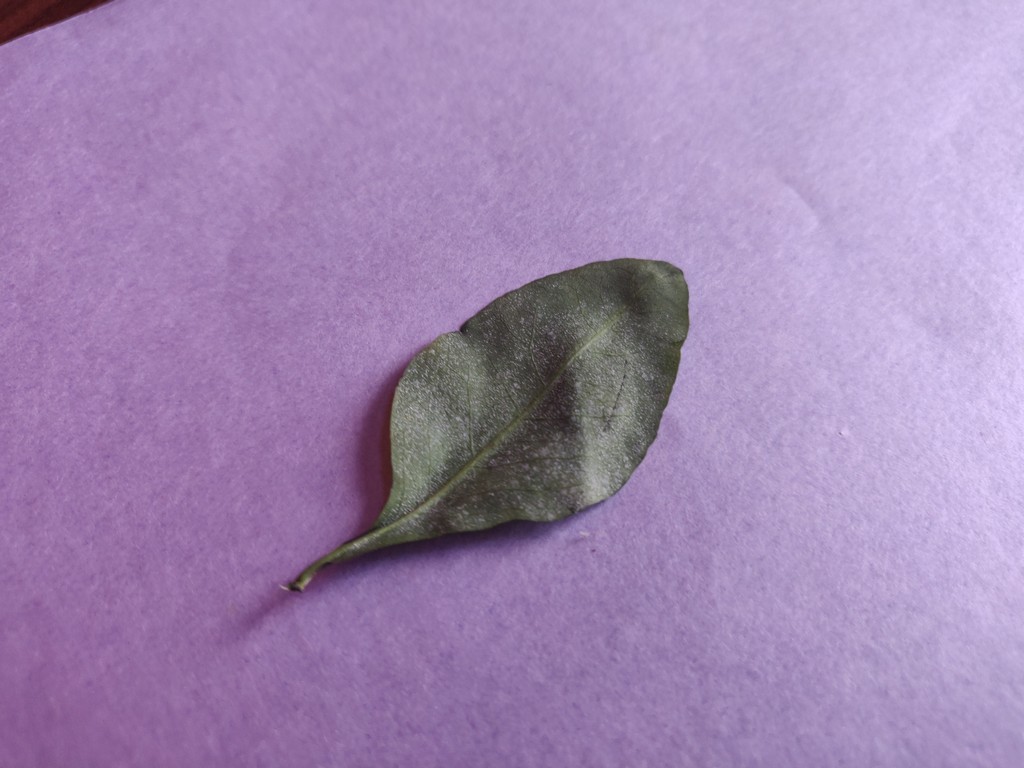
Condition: Unhealthy
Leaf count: single
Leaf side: back